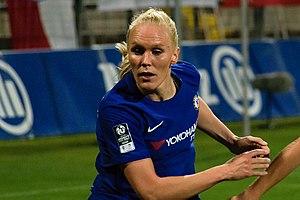
Maria Thorisdottir, née le 5 juin 1993, est une footballeuse internationale norvégienne évoluant au poste de défenseur avec le club de Chelsea Ladies. Elle est la fille de l'islandais Þórir Hergeirsson, entraîneur de l'équipe de Norvège féminine de handball depuis 2001.